History of Nankai University

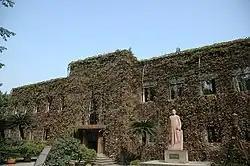
Some institutions, including the Nankai University Institute of Economics, relocated to the campus of Chongqing Nankai Middle School

In 1931, Nankai University established the School of Economics, founded the Department of Chemical Engineering and the Department of Electrical Engineering, which were affiliated with the School of Science, and Chen Zhiqin funded the construction of Zhiqin Hall. In September of the same year, Hebei University in Baoding was reorganized, and some law students were transferred to Nankai University. In 1932, the Institute of Applied Chemistry was established, and the "Private Nankai University Charter" was formulated. In June 1933, thanks to Zhang Boling's lobbying, Nankai University was included in the subsidy list of the British Boxer Indemnity Fund. On December 24, Nankai School held a board meeting to discuss the possibility of Nankai University taking over the Naval Medical College, but this ultimately did not succeed. In the spring of 1934, Nankai University opened a radio station run by the Department of Electrical Engineering in the basement of Siyuan Hall. The station operated until the following spring when it was closed due to insufficient funds. In the fall of 1934, at the 30th anniversary celebration of Nankai School, Zhang Boling established "public service" and "ability" as the school's motto.